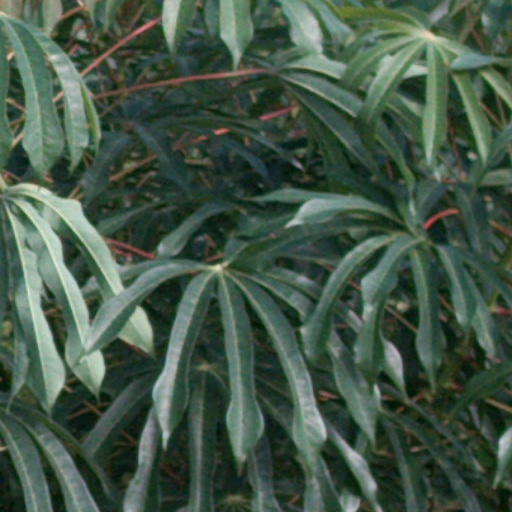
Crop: cassava